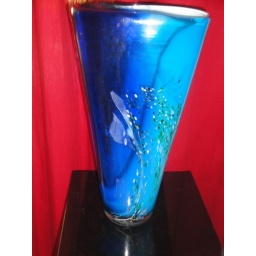
Beautiful decorative glass vase in blue peacock colors. 16&amp;quot; tall 8.5&amp;quot; wide. Gallery Price $50. 60% OFF Price $20